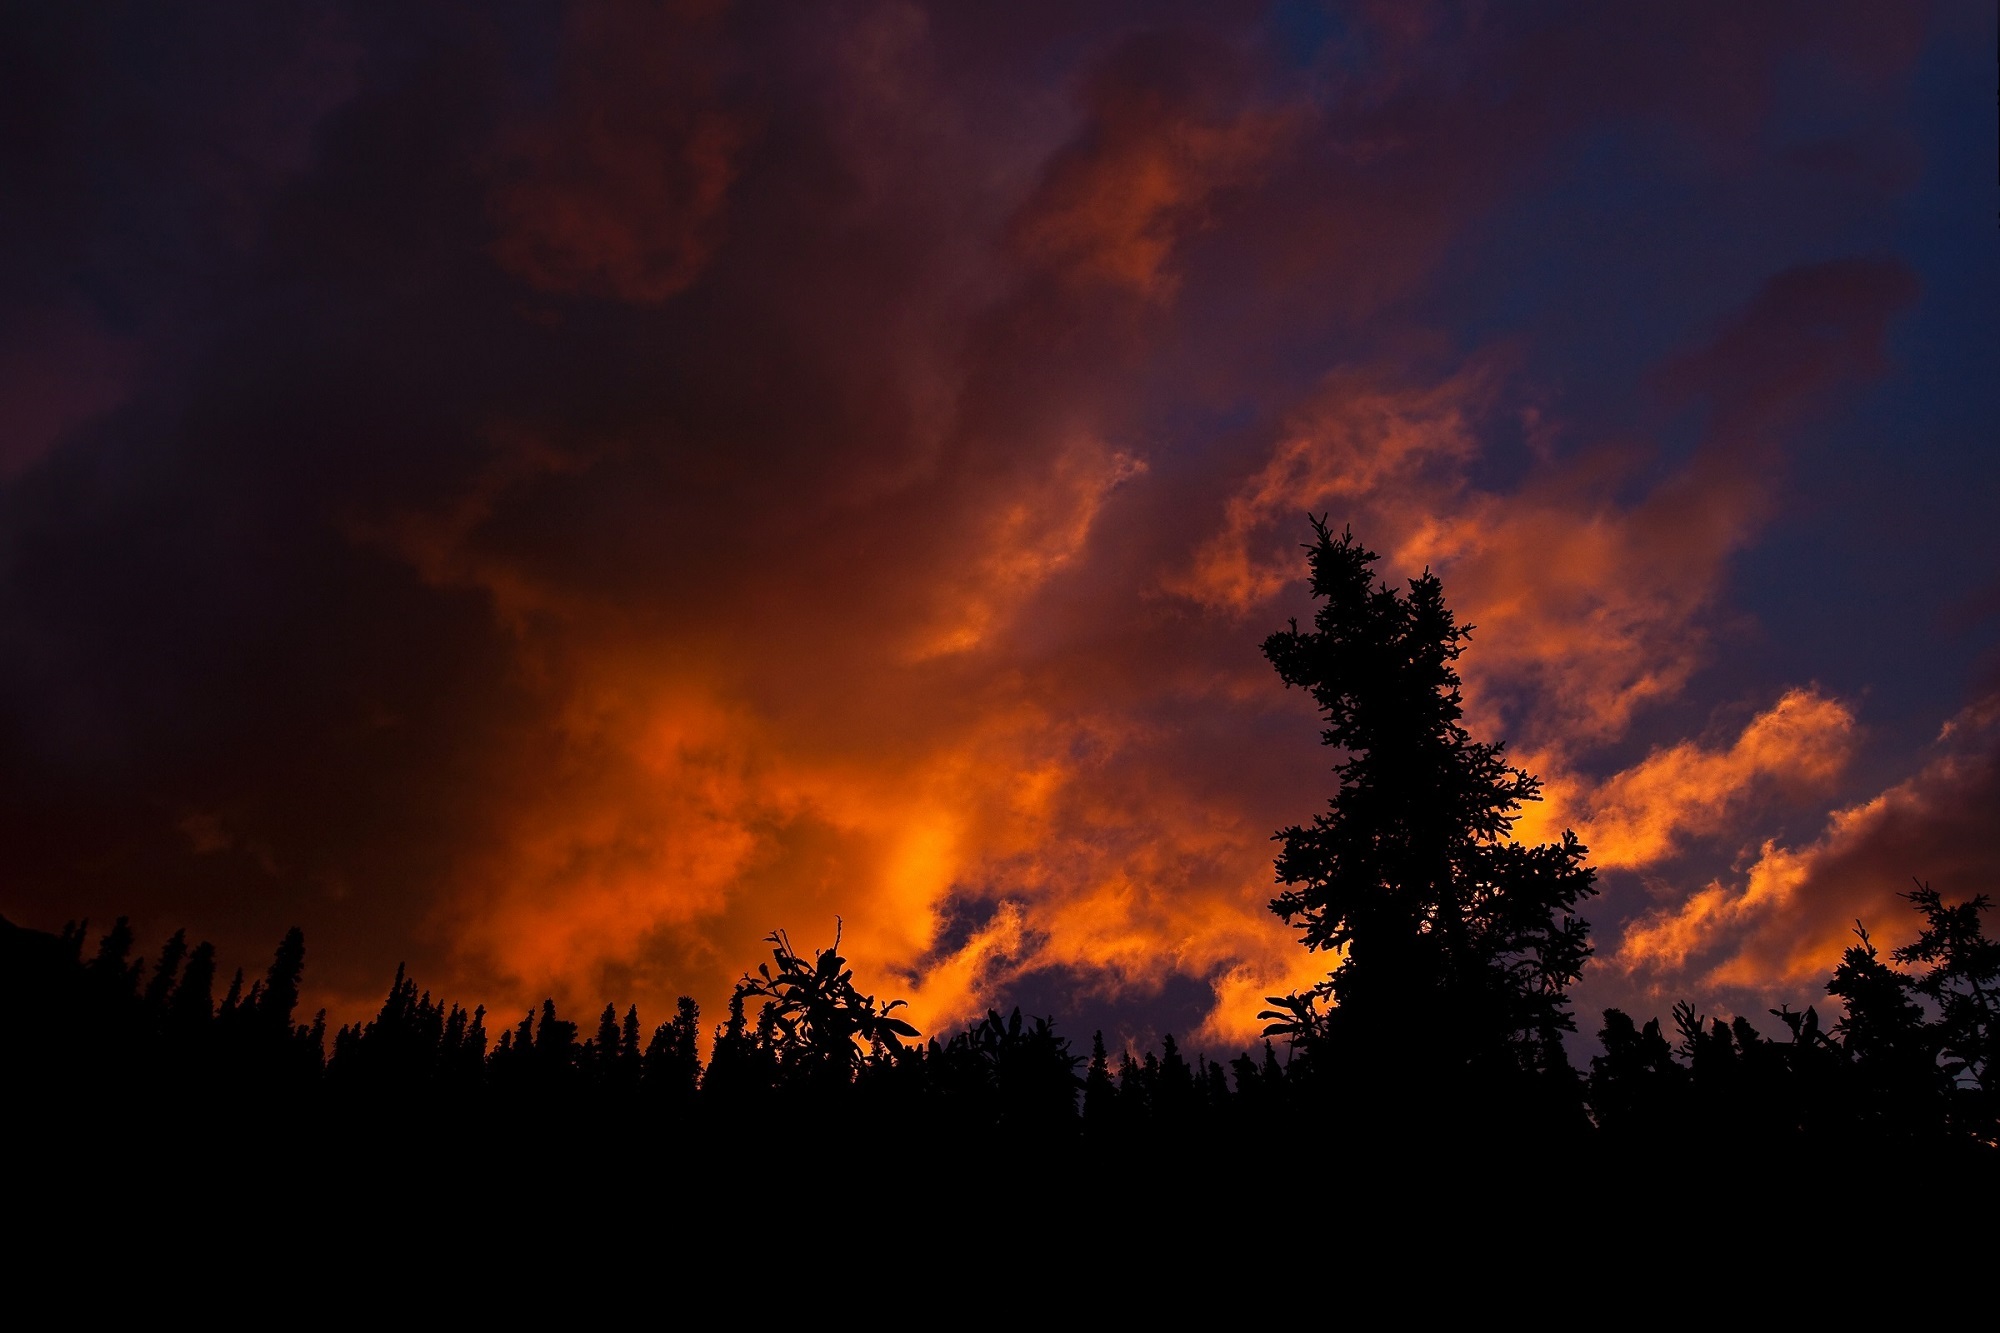
landscape, horizon, cloud, sky, sunshine, sunrise, sunset, sunlight, morning, view, dawn, atmosphere, dusk, evening, twilight, scenic, colorful, trees, outdoors, hills, silhouettes, wildfire, afterglow, geological phenomenon, red sky at morning